Helen Timmons Henderson

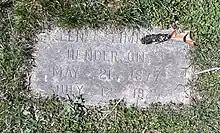
Henderson's grave marker in Westview Cemetery

The "Richmond Times-Dispatch" described Henderson's opposition as coming "from some independent Democrats, Republicans, and wets", the last referring to opponents of Prohibition. Of her role in Richmond, Henderson said: "I'm not in the Legislature for publicity. It's simply a question of public service with me, and a duty I owe to the people back in those counties which have elected me."